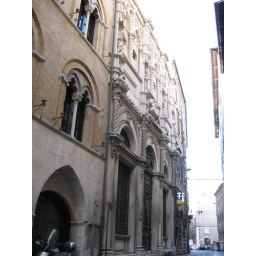
Random building in the middle of a random road